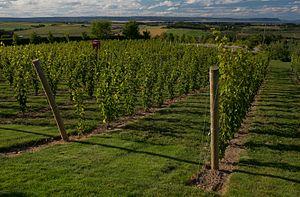
La rivière Gaspereau est un cours d'eau qui coule dans la province maritime de la Nouvelle-Écosse.